PS General Slocum

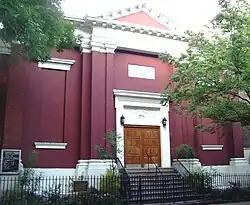
St. Mark's Evangelical Lutheran Church, built in 1847 for the German immigrant community, was converted to a synagogue in 1940 due to demographic changes in the neighborhood.

"General Slocum" worked as a passenger ship, taking people on excursions around New York City. On Wednesday, June 15, 1904, the ship had been chartered for $350 by St. Mark's Evangelical Lutheran Church in the Little Germany district of Manhattan. This was an annual rite for the group, which had made the trip for 17 consecutive years. Nearly 1,400 passengers, mostly women and children, boarded "General Slocum", which was to sail up the East River and then eastward across the Long Island Sound to Locust Grove, a picnic site in Eatons Neck, Long Island. The official post-disaster report stated there were 1,358 passengers and 30 officers and crew; fewer than 150 of the passengers were estimated to be adult males over 21. Of those on board, there were 957 deaths and 180 injuries. Less than twenty minutes elapsed between the start of the fire and the collapse of the hurricane deck.